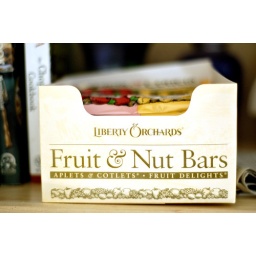
Every year Grandma Campbell ships a box of these to the Big House in Redding. Every year I overindulge.